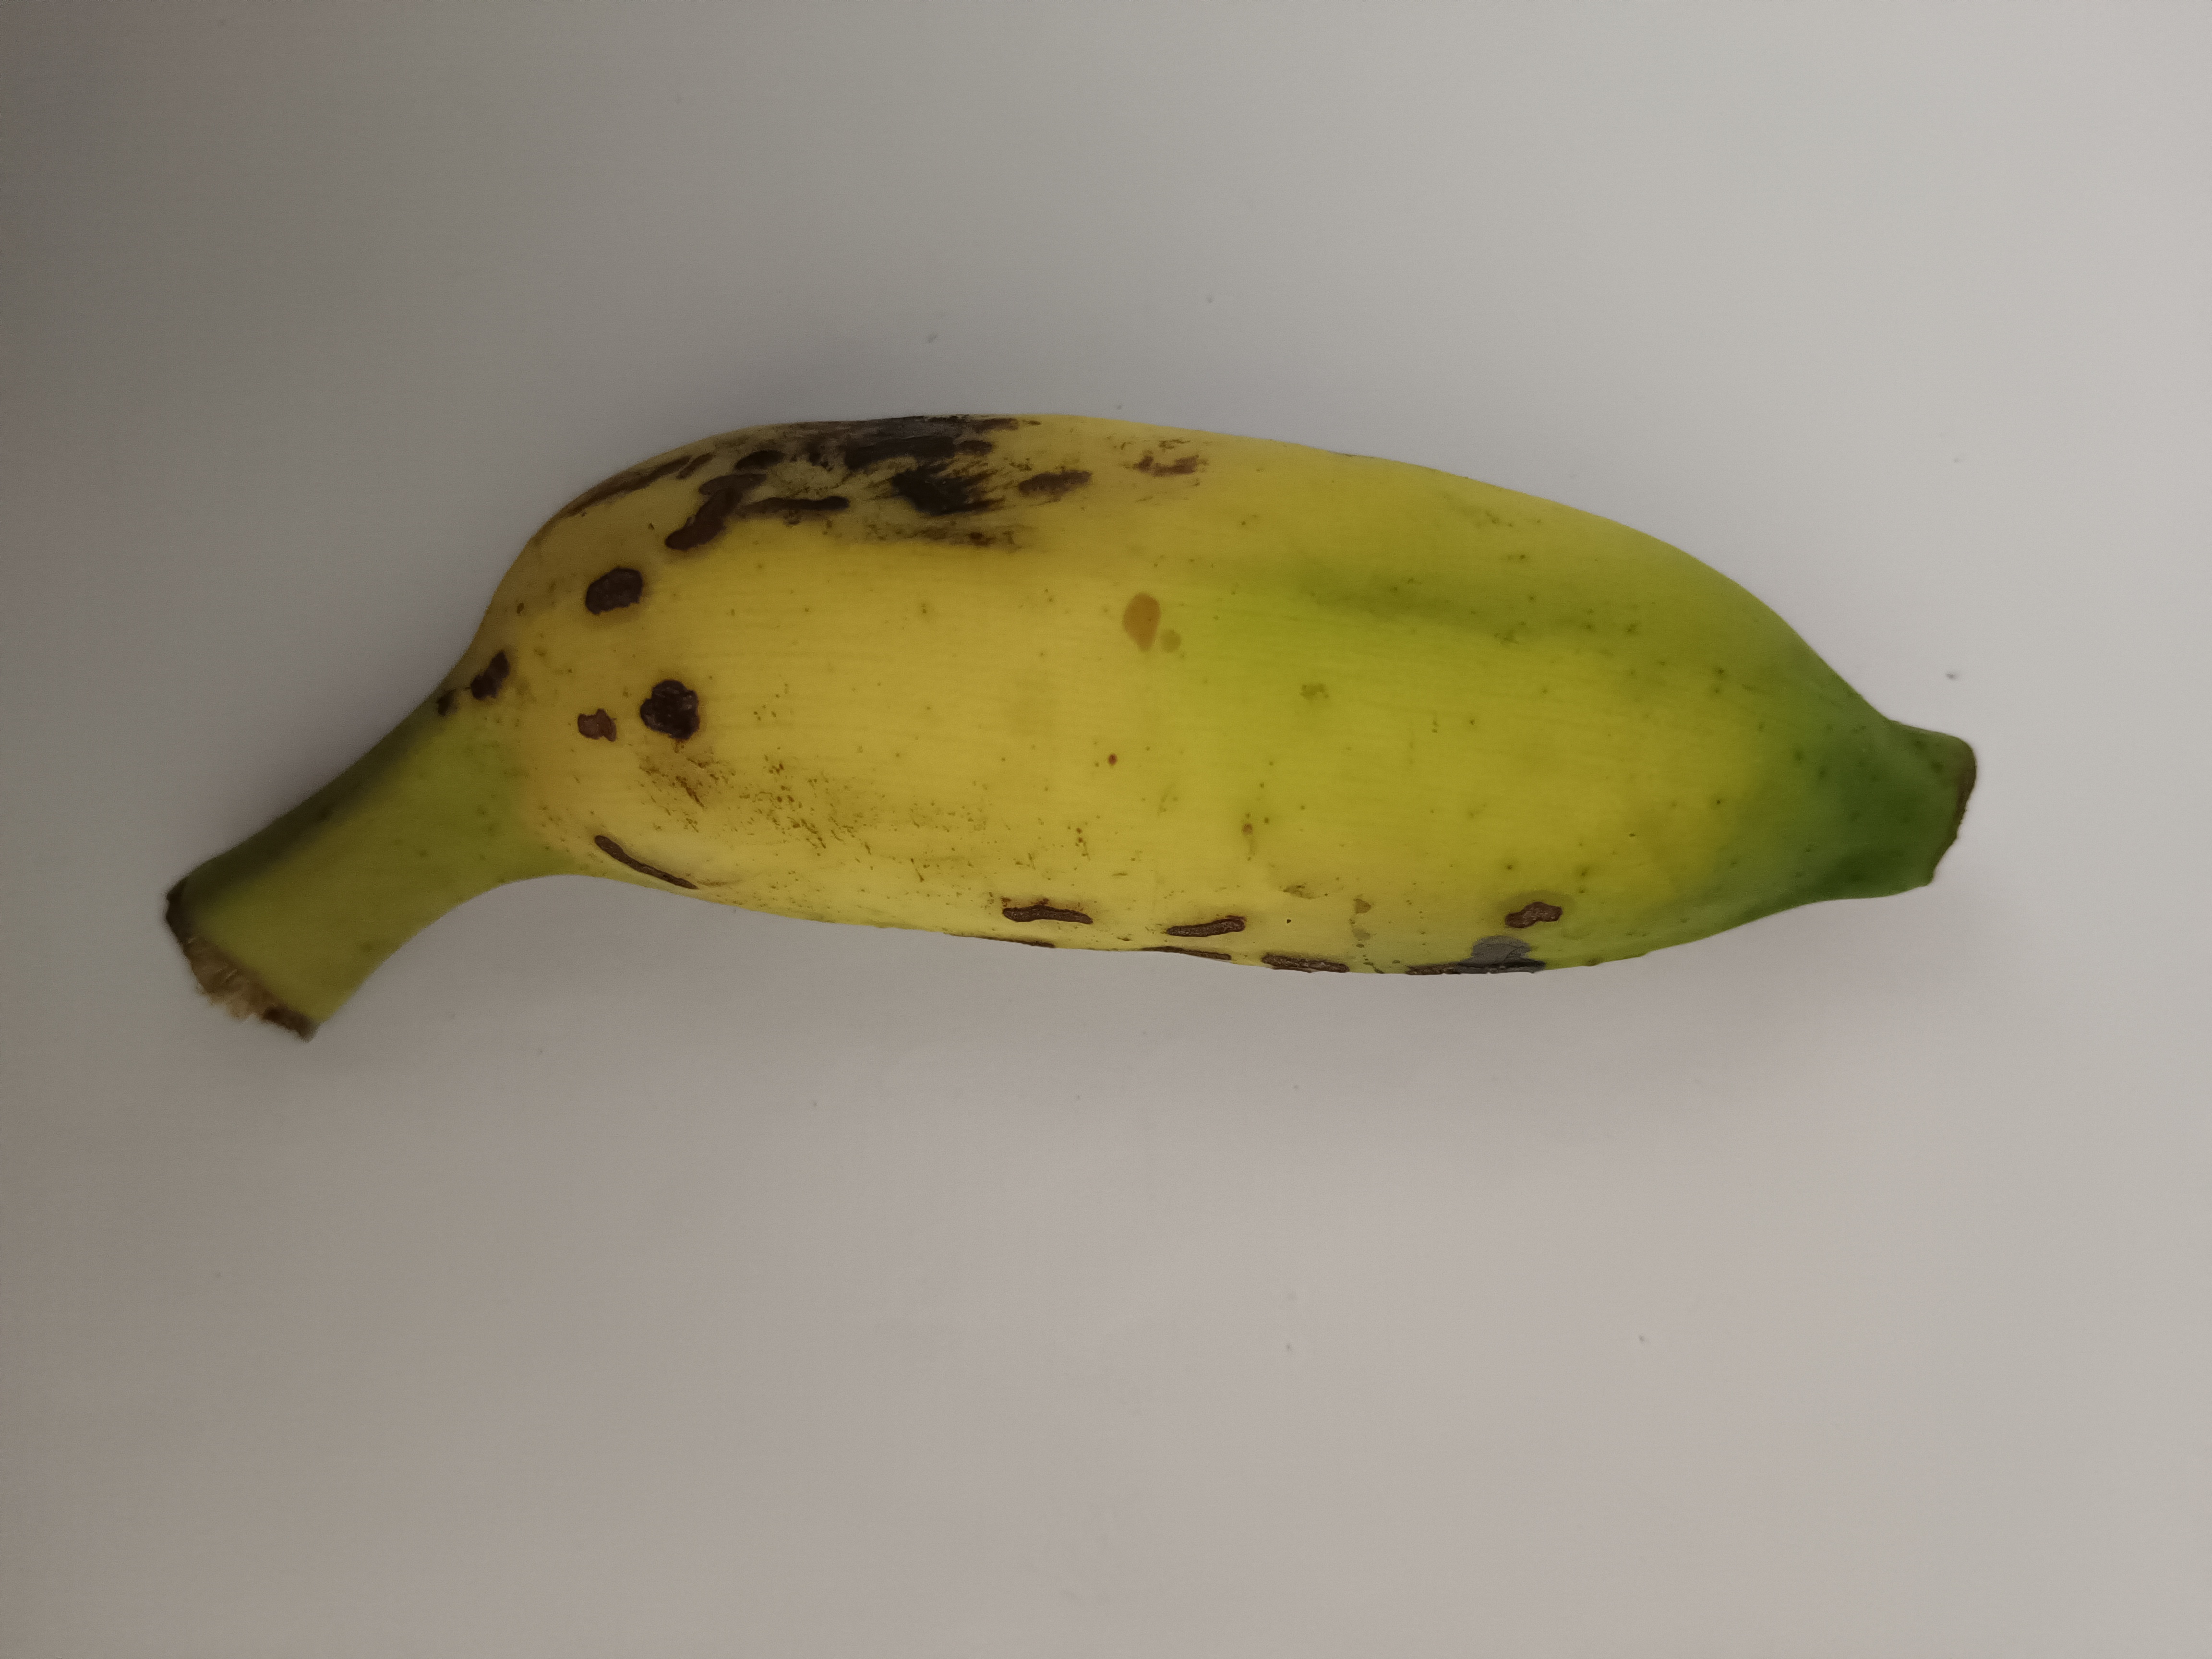
Banana variety: Champa